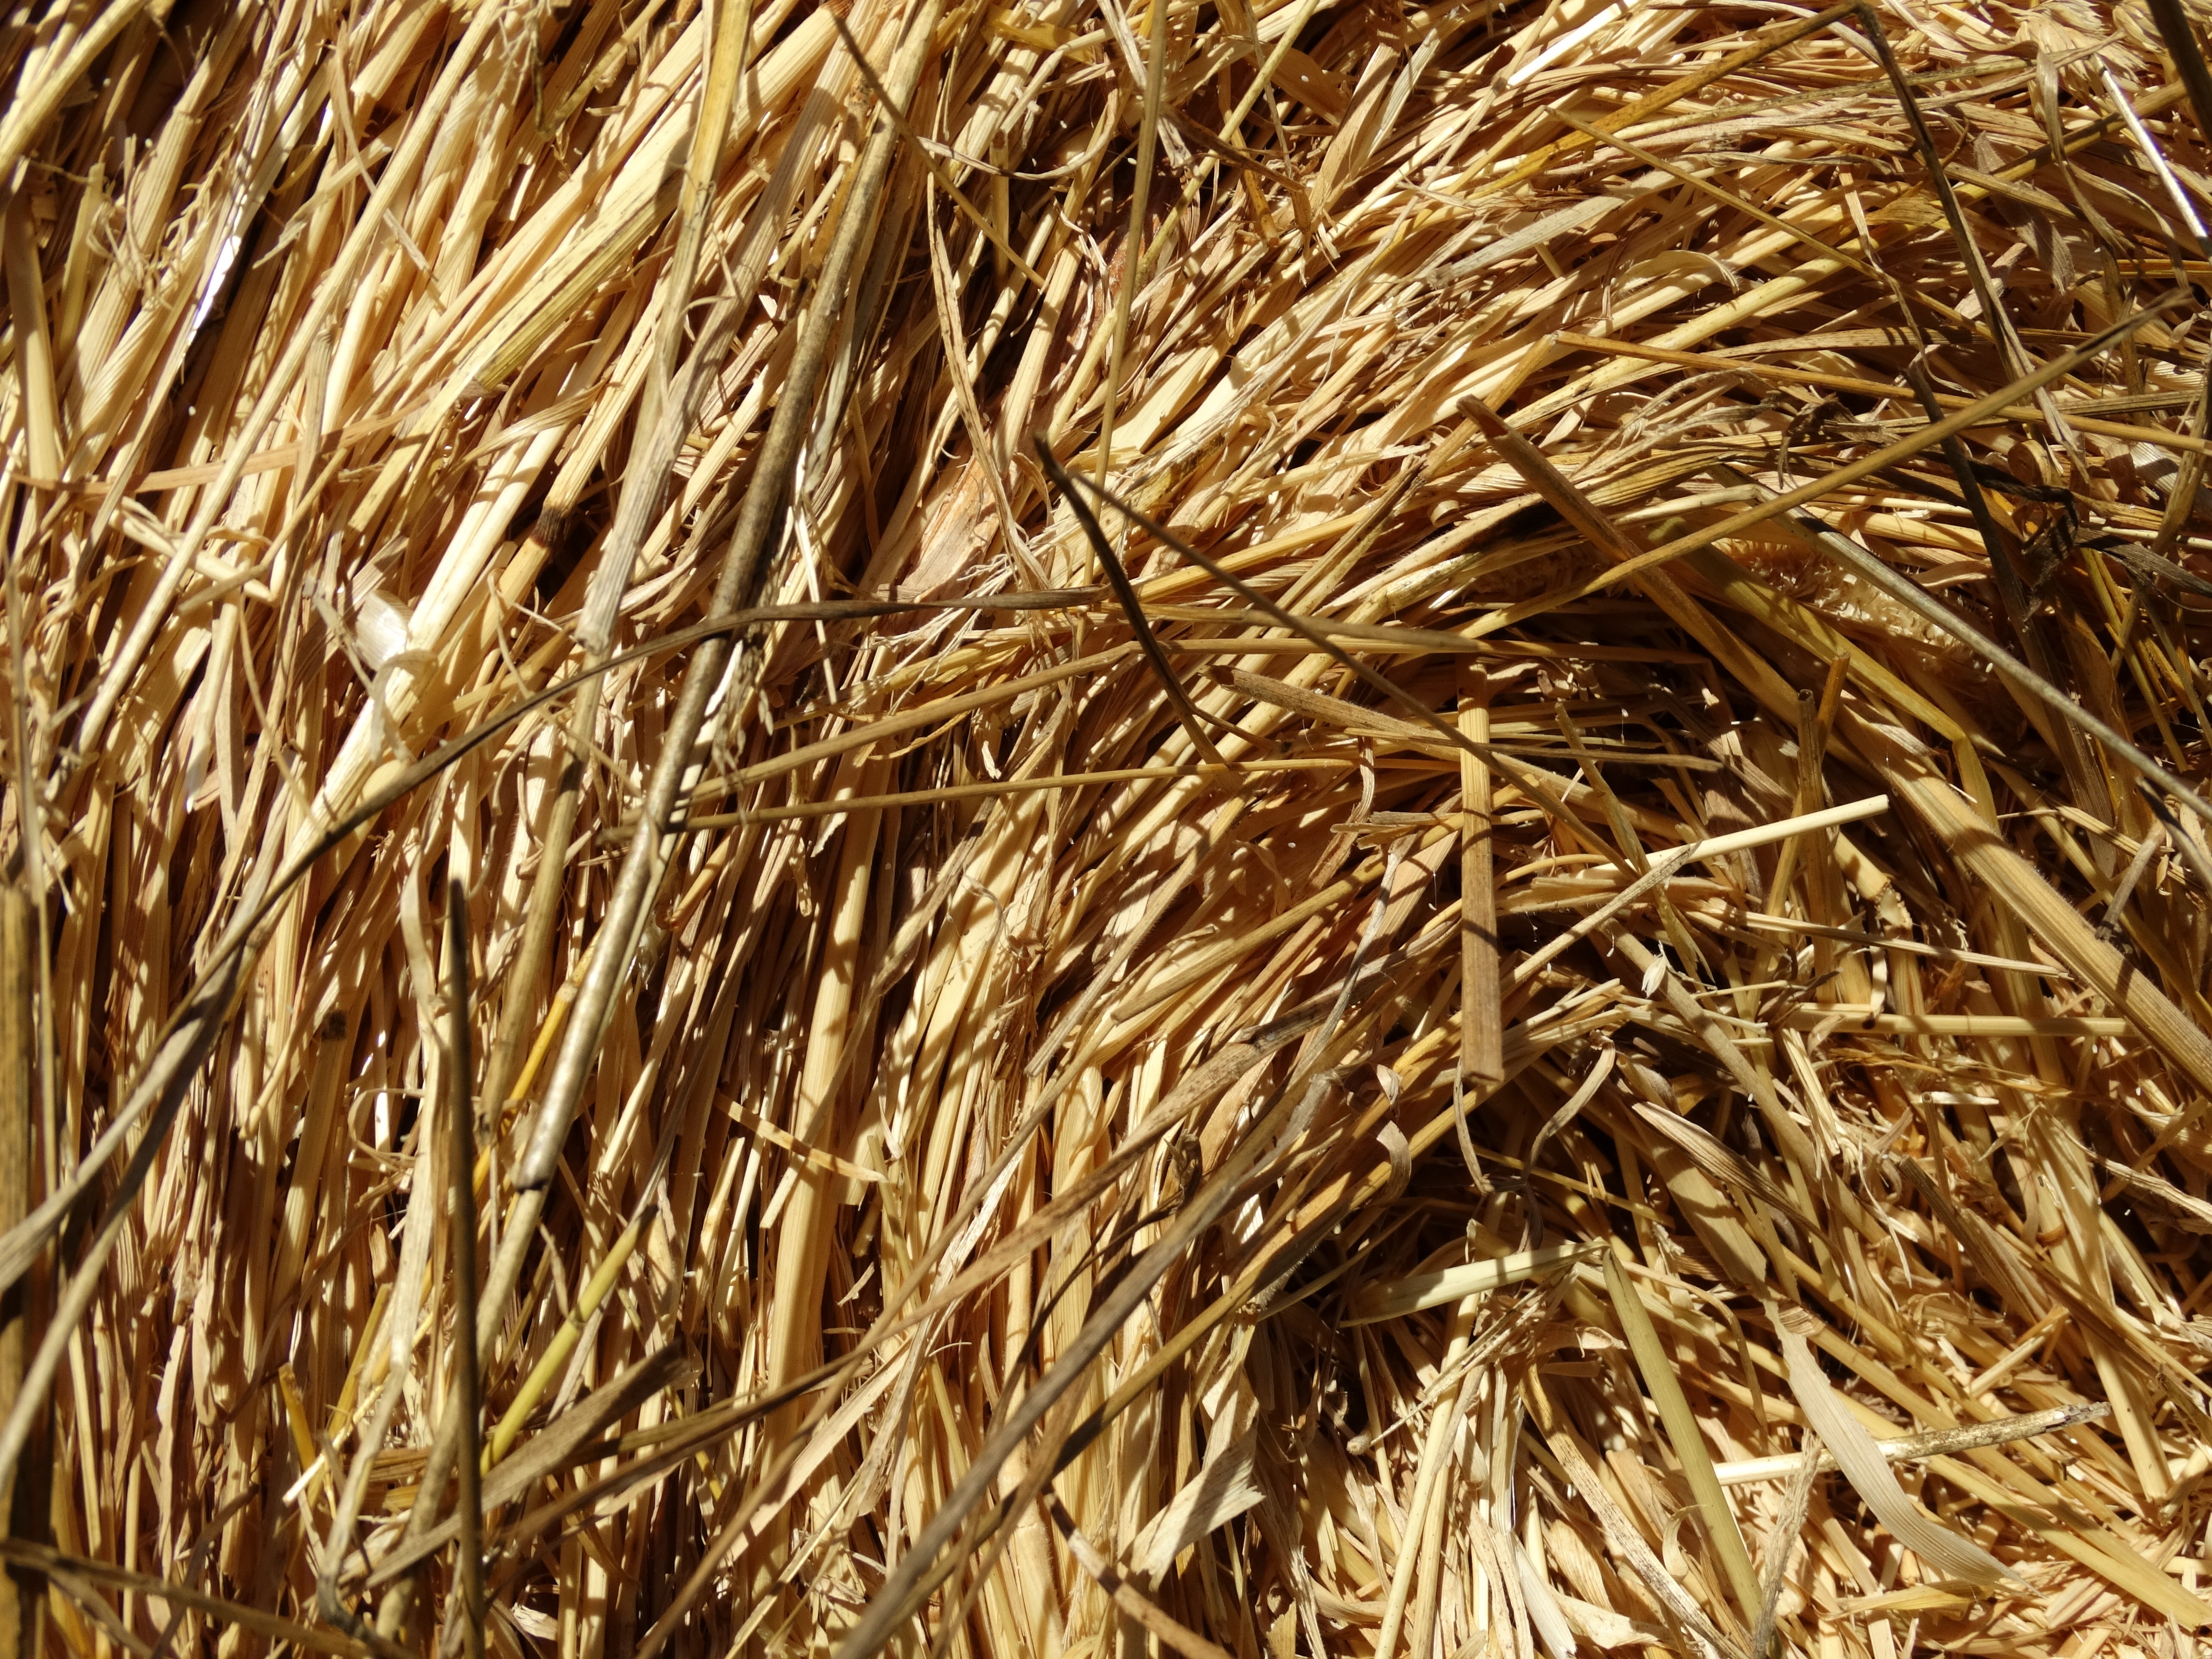
grass, plant, bale, field, wheat, food, crop, agriculture, straw, stock, rolled, wrapped, cattle feed, straw bales, flowering plant, straw role, harvest time, eddy, triticale, grass family, land plant